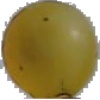
Label: Grape White 3